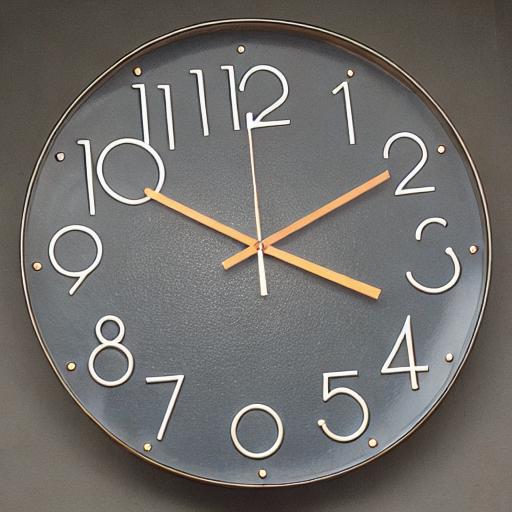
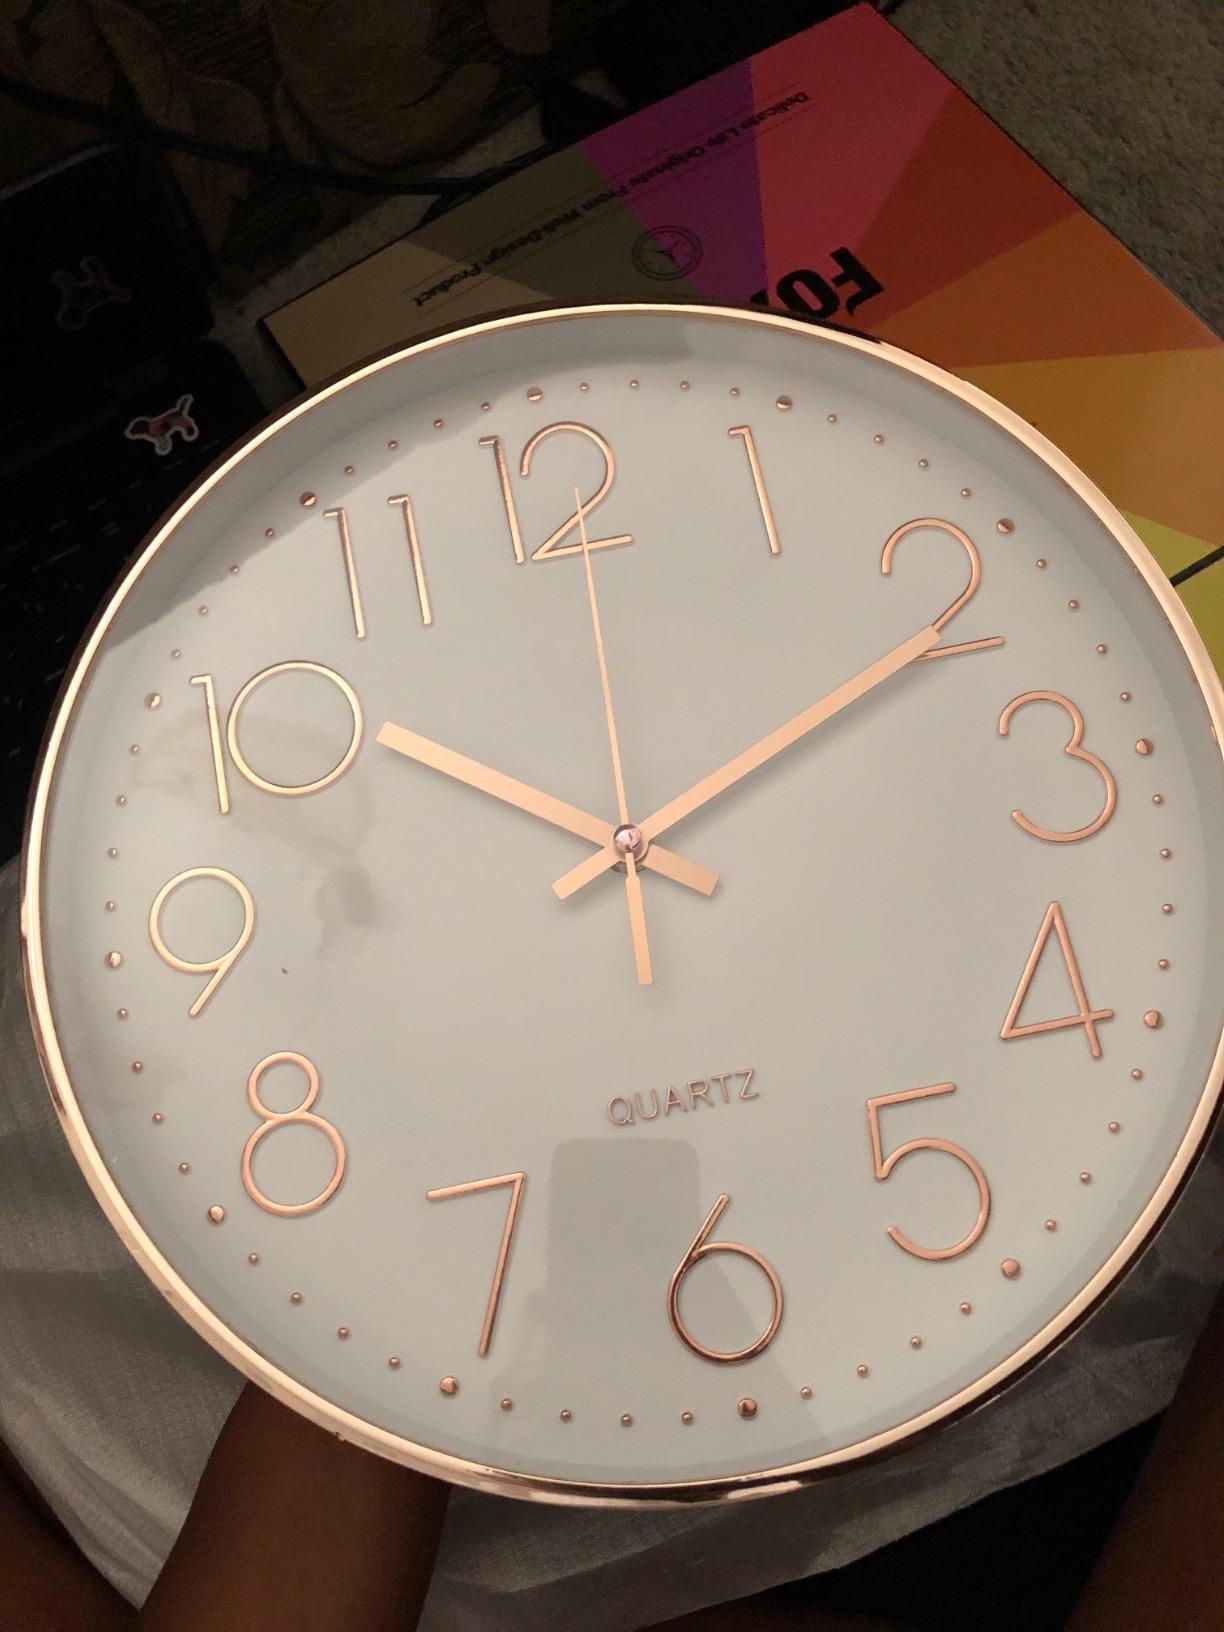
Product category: clock
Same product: no